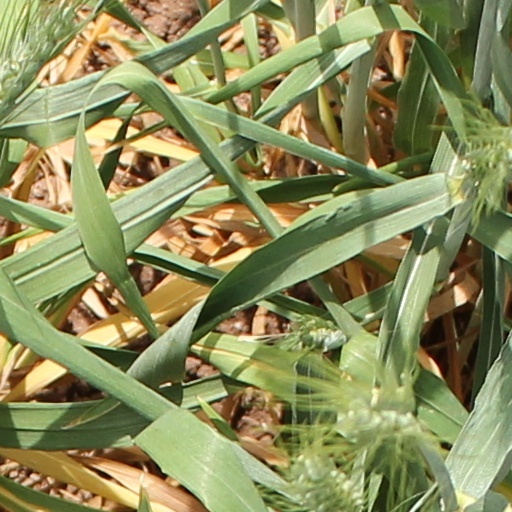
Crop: wheat